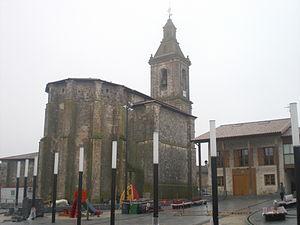
San Vicente de Arana en espagnol ou Done Bikendi Harana en basque est une commune ou une contrée appartenant à la municipalité d'Harana dans la province d'Alava, située dans la Communauté autonome basque en Espagne.